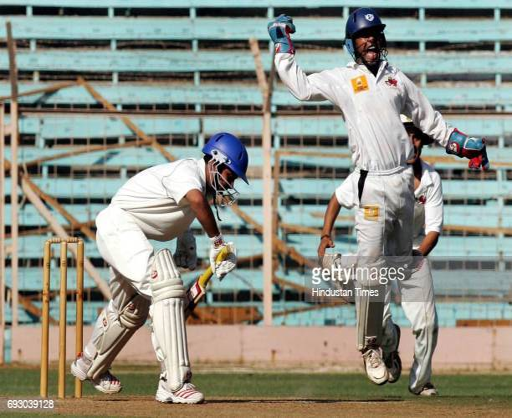
person celebrates wicket in the semifinal of match on saturday